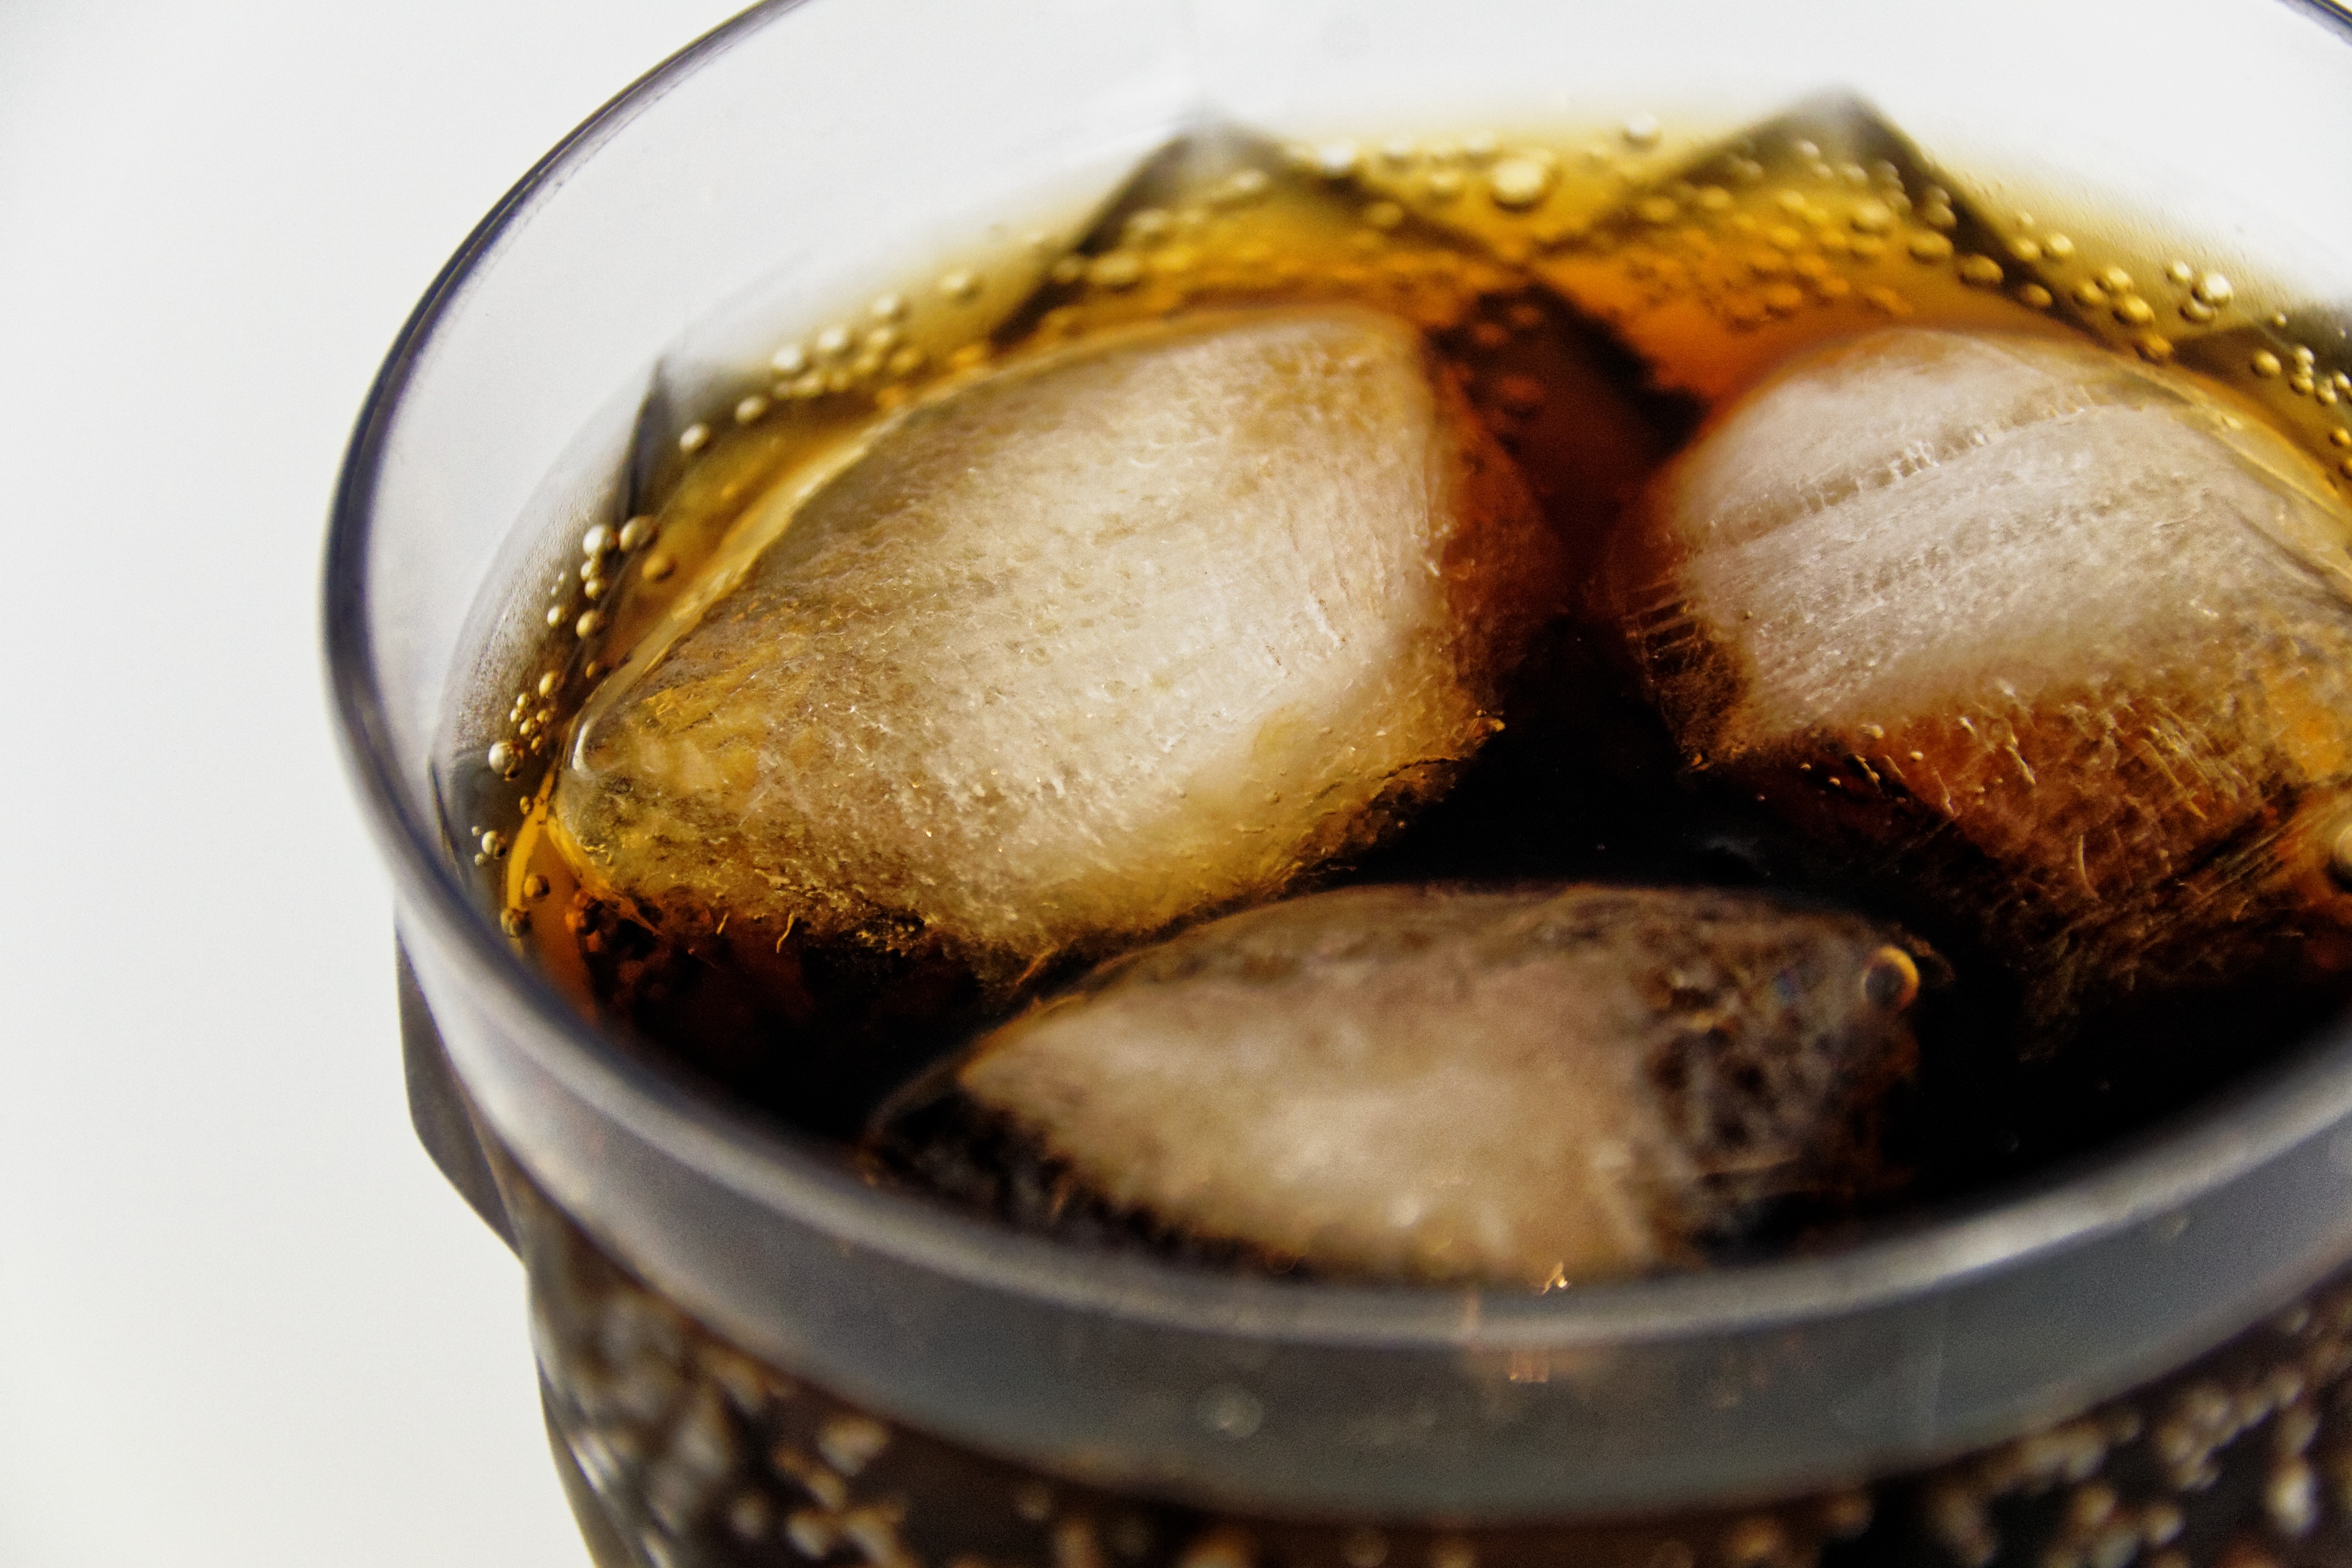
cold, glass, cup, ice, dish, food, produce, drink, baking, dessert, cuisine, asian food, sparkling, refreshment, cola, thirst, flavor, ice cubes, erfrischungsgetr nk